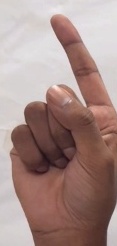
ASL sign: Z